Sukhoi Su-25

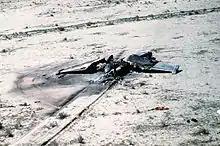
An Iraqi Su-25 destroyed during Operation Desert Storm

The pilot flies the aircraft by means of a centre stick and left hand throttles. The pilot sits on a Zvezda K-36 ejection seat (similar to the Sukhoi Su-27) and has standard flight instruments. At the rear of the cockpit is a steel headrest, mounted on the rear bulkhead. The cockpit has a bathtub-shaped armoured enclosure of welded titanium sheets, with transit ports in the walls. Guide rails for the ejection seat are mounted on the rear wall of the cockpit.